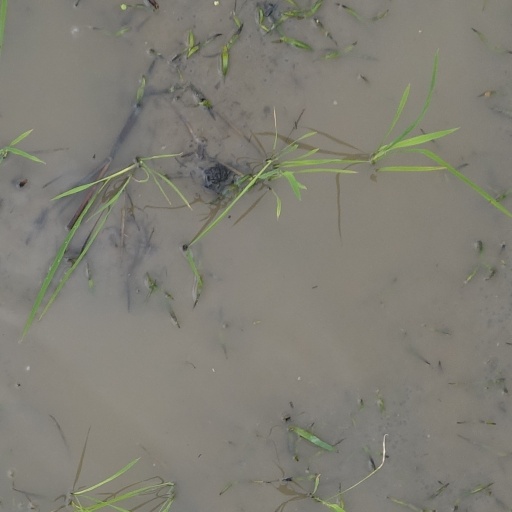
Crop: rice